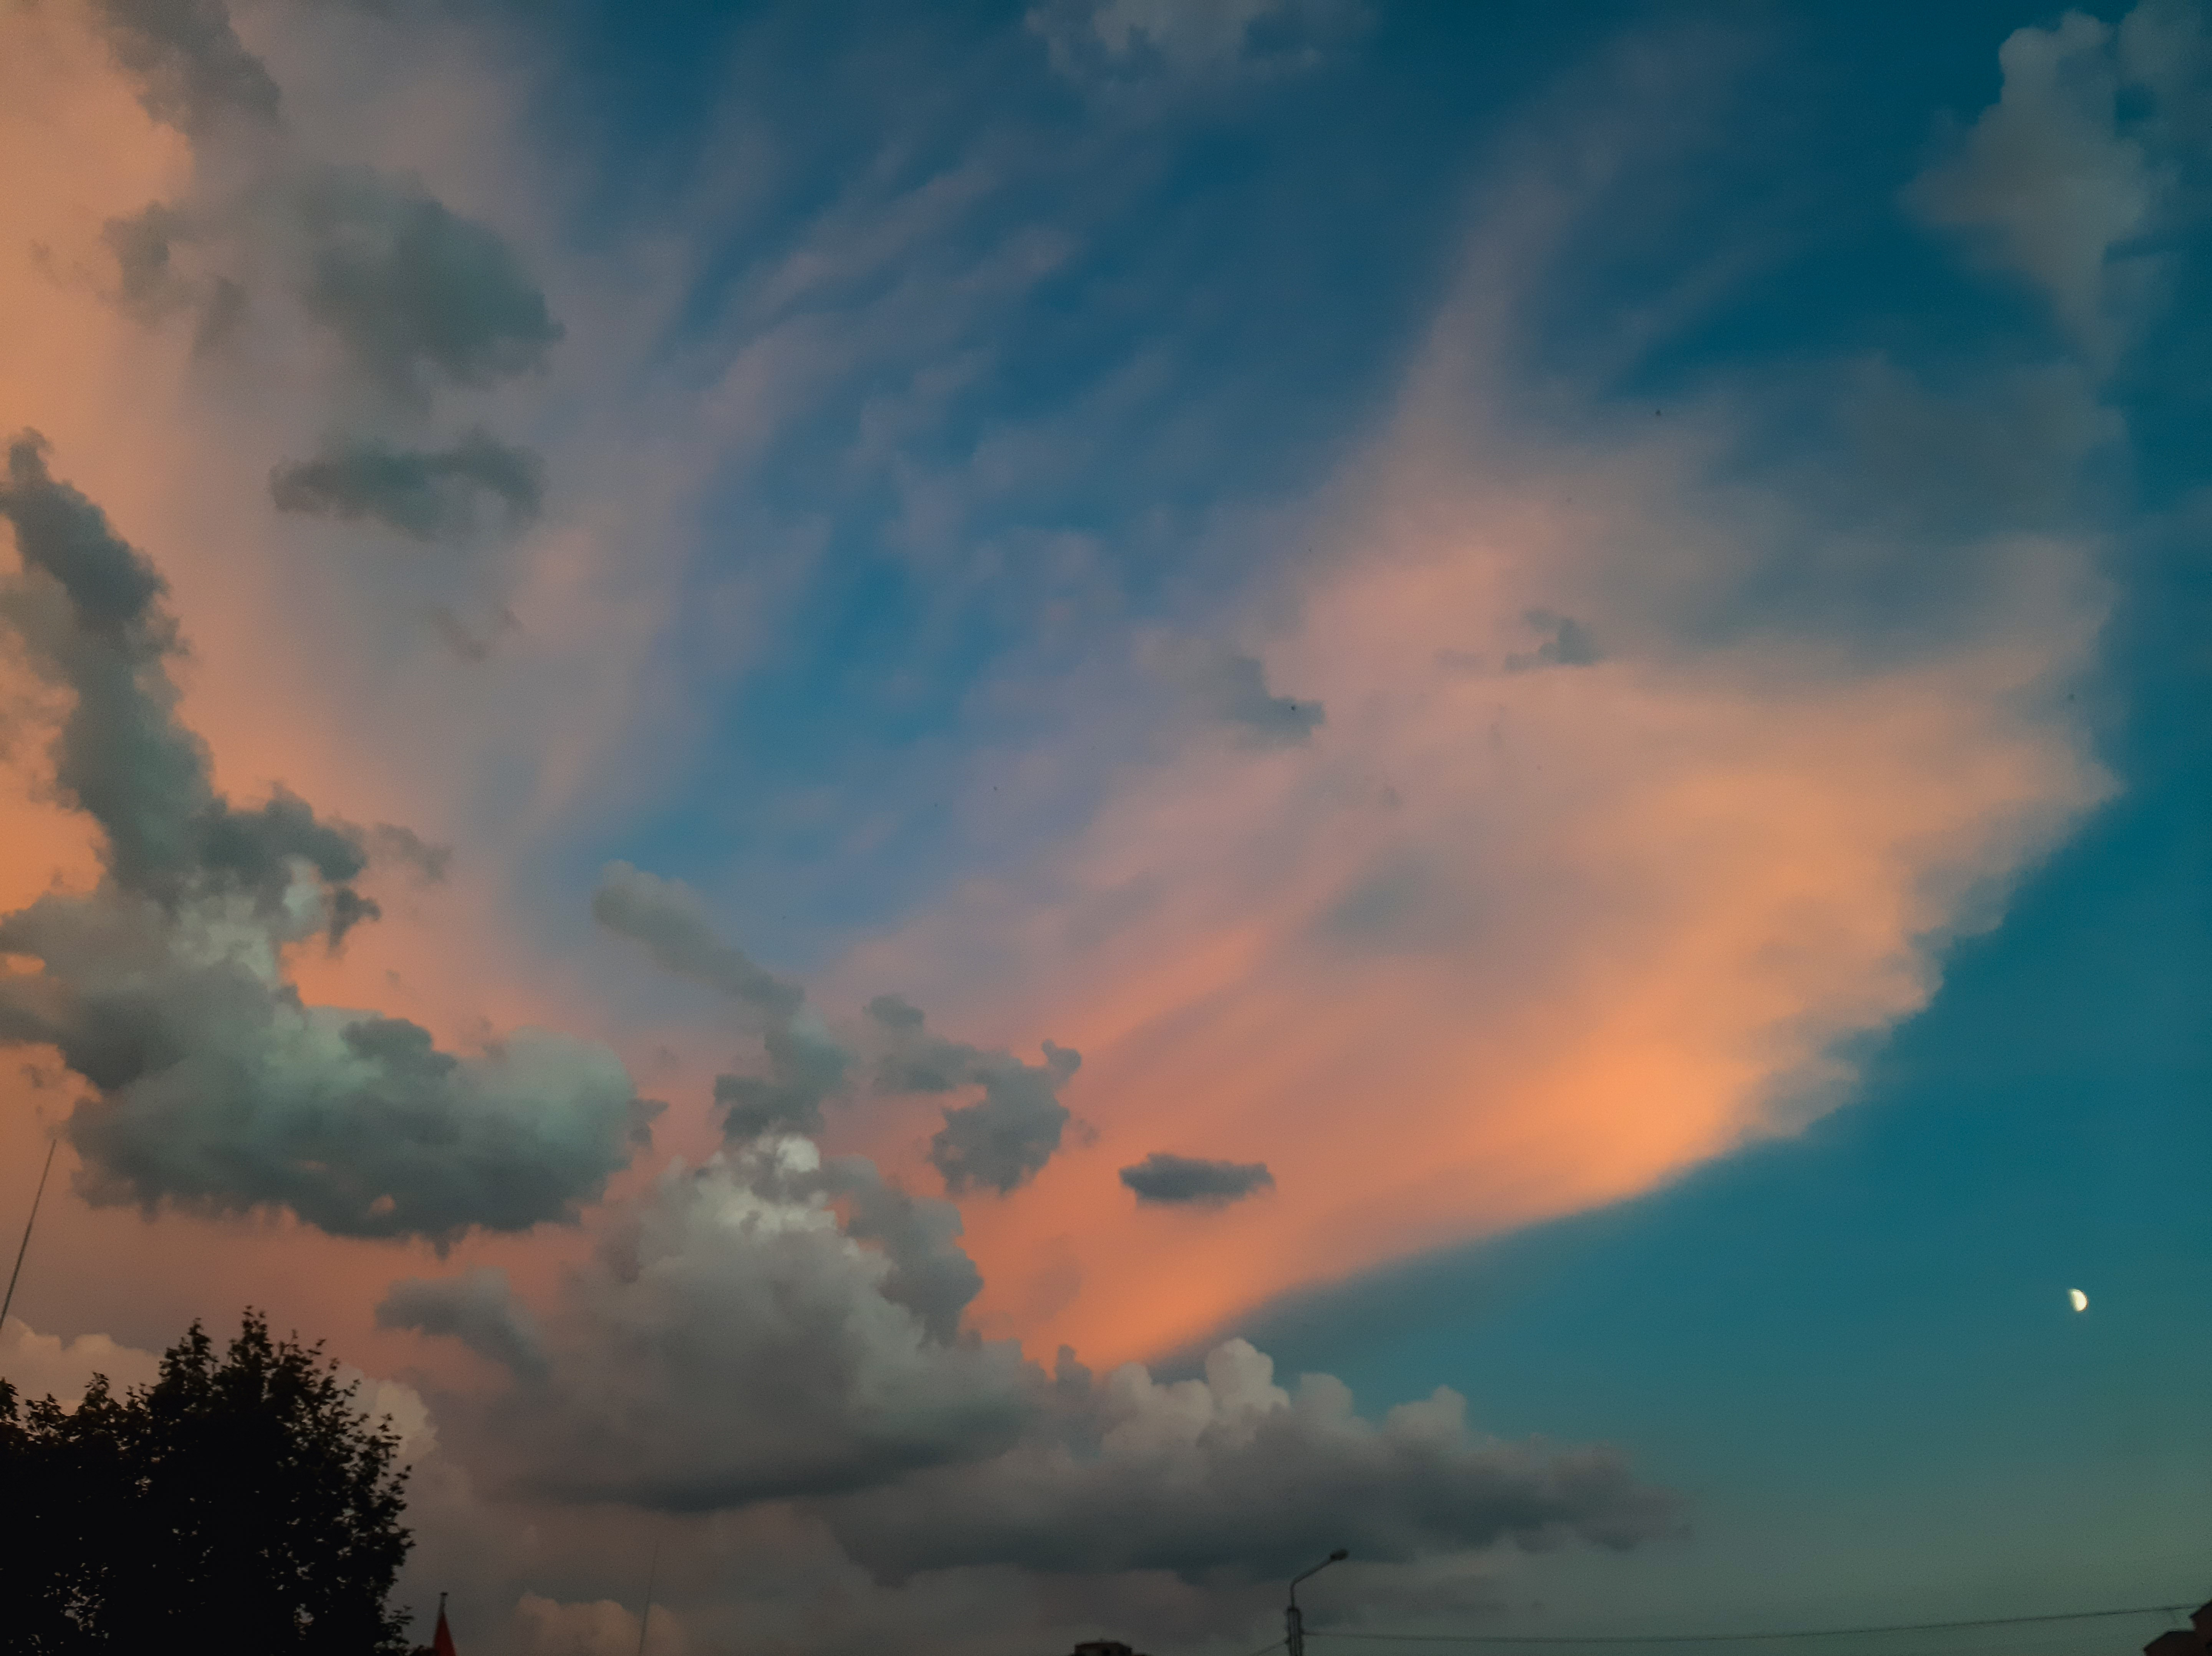
clouds, sunset, sunrise, sky, blue, orange, cloudy, weather, summer, evening, day, contrast, background, cloud, atmosphere, afterglow, natural landscape, cumulus, dusk, tree, red sky at morning, rural area, horizon, landscape, dawn, city, darkness, meteorological phenomenon, electric blue, astronomical object, sun, night, celestial event, ocean, heat, plant, hill, grassland